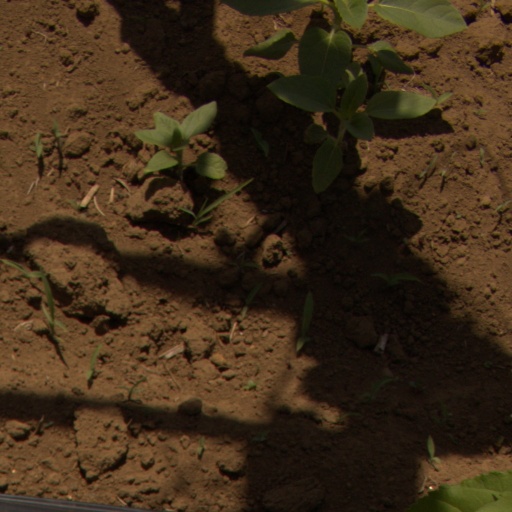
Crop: Jerusalem artichoke